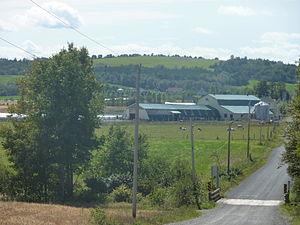
Ferme à Saint-Damase dans La Matapédia
Saint-Damase est une municipalité de paroisse canadienne du Bas-Saint-Laurent d'environ 400 habitants située à l'extrémité nord-ouest de la municipalité régionale de comté de La Matapédia au Québec.